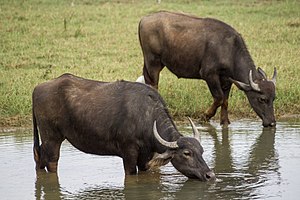
Vandbøffel
Hunbøffel med sin kalv
Hunbøffel med sin kalv
Vandbøflen er en stor bøffelart inden for de skedehornede pattedyr, der stammer fra Sydasien, Sydøstasien og Kina. I dag er den et husdyr i de samme områder og desuden i Europa, Australien og nogle lande i Amerika. Den asiatiske vandbøffel, som er hjemmehørende i Sydøstasien, betragtes som en selvstændig art, men repræsenterer sandsynligvis en forløber for den domesticerede vandbøffel.